Climate of New York City

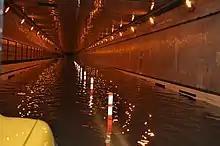
Queens–Midtown Tunnel after flooding caused by Hurricane Sandy on October 29, 2012. Climate change means events like this will become more likely.

Being a coastal city, New York City is expected to experience significant effects from rising sea levels. Predictions that the sea level will rise by as much as by 2100 have prompted the city's mayor to invest $10 billion into keeping the city safe. The city is also expected to become more susceptible to storm surges and flooding, meaning events like Hurricane Sandy's impacts will become more likely in the future.